Jack and Jill vs. the World

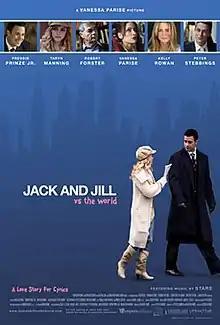
Movie Poster

Jack and Jill vs. the World is an American-Canadian film by Vanessa Parise. It was released on April 4, 2008 and stars Freddie Prinze Jr. and Taryn Manning as Jack and Jill.